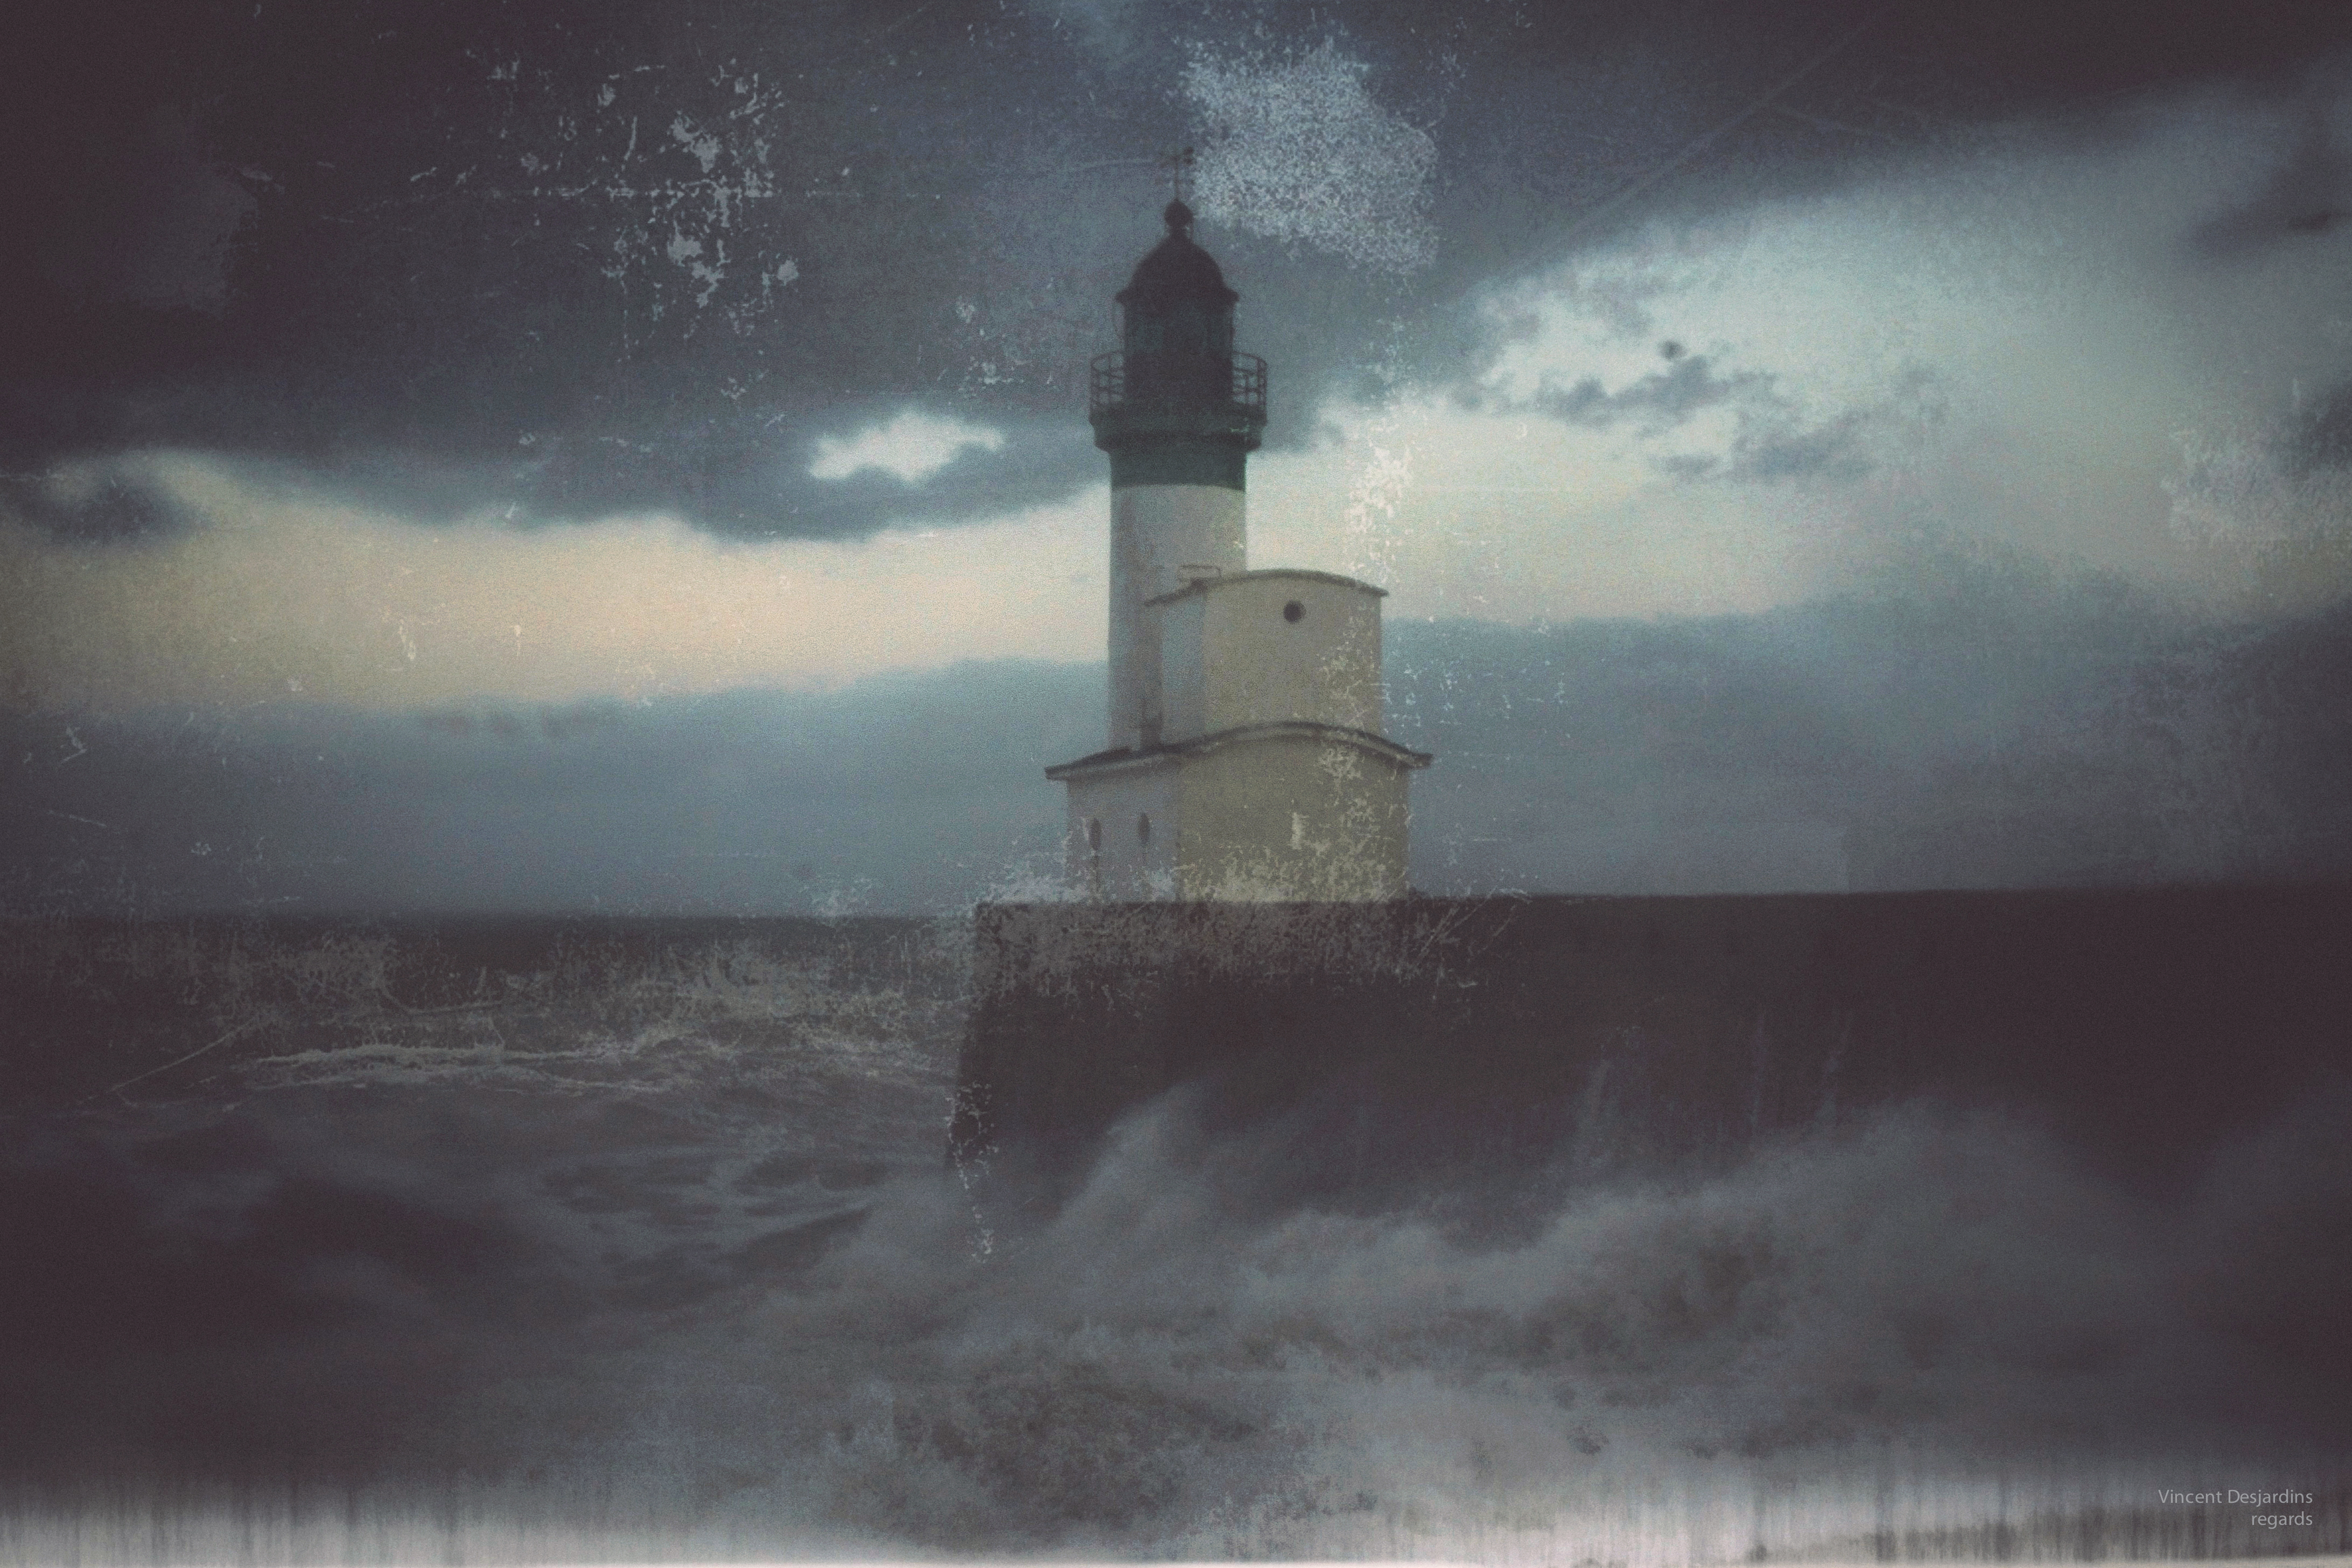
sea, coast, cloud, lighthouse, wave, wind, pier, france, tower, weather, storm, zee, mer, francia, mar, mare, meer, normandy, phare, cume, frankrijk, frankreich, normandie, vague, canon5d, rivage, morze, canonef24105mmf4lisusm, sj, hautenormandie, franca, leuchtturm, frankrike, meri, englishchannel, farraige, seinemaritime, manche, havet, havs, francie, fransa, francja, tempest, galet, temp te, jet e, letr port, wintersea, flickaward, atmospheric phenomenon